Johannesburg

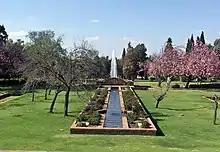
Johannesburg Botanical Garden

On 16 June 1976, demonstrations broke out in Soweto over a government decree that black school-children be educated in Afrikaans instead of English, and after the police fired on the demonstrations, rioting against apartheid began in Soweto and spread into the greater Johannesburg area. About 575 people, the majority of whom were black, were killed in the Soweto uprising of 1976. Between 1984 and 1986, South Africa was in turmoil as a series of nationwide protests, strikes and riots took place against apartheid, and the black townships around Johannesburg were scenes of some of the fiercest struggles between the police and anti-apartheid demonstrators.